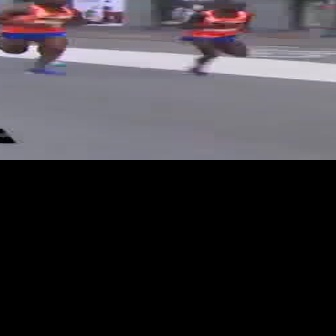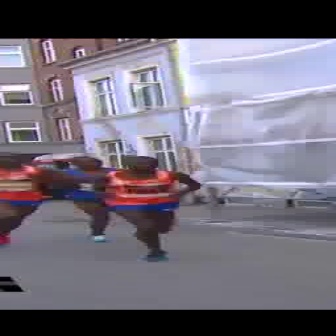
  Please identify the target specified by the bounding box [175,0,250,75] in the first image and locate it in the second image. Return the coordinates in [x_min,y_min,x_max,y_max] format.
Answer: [89,155,196,262]